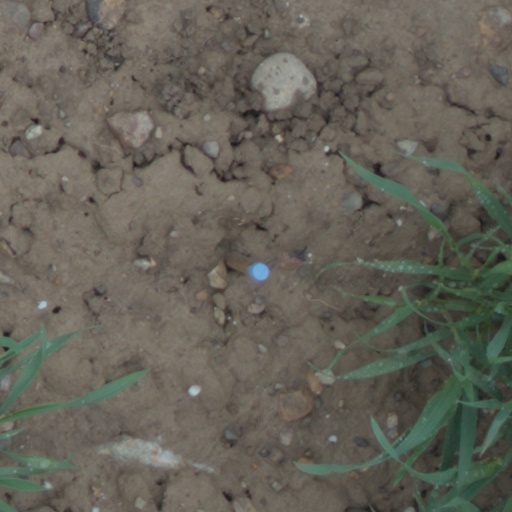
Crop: wheat